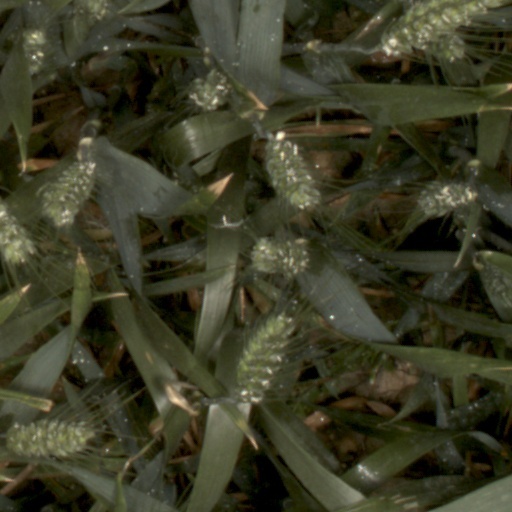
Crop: wheat